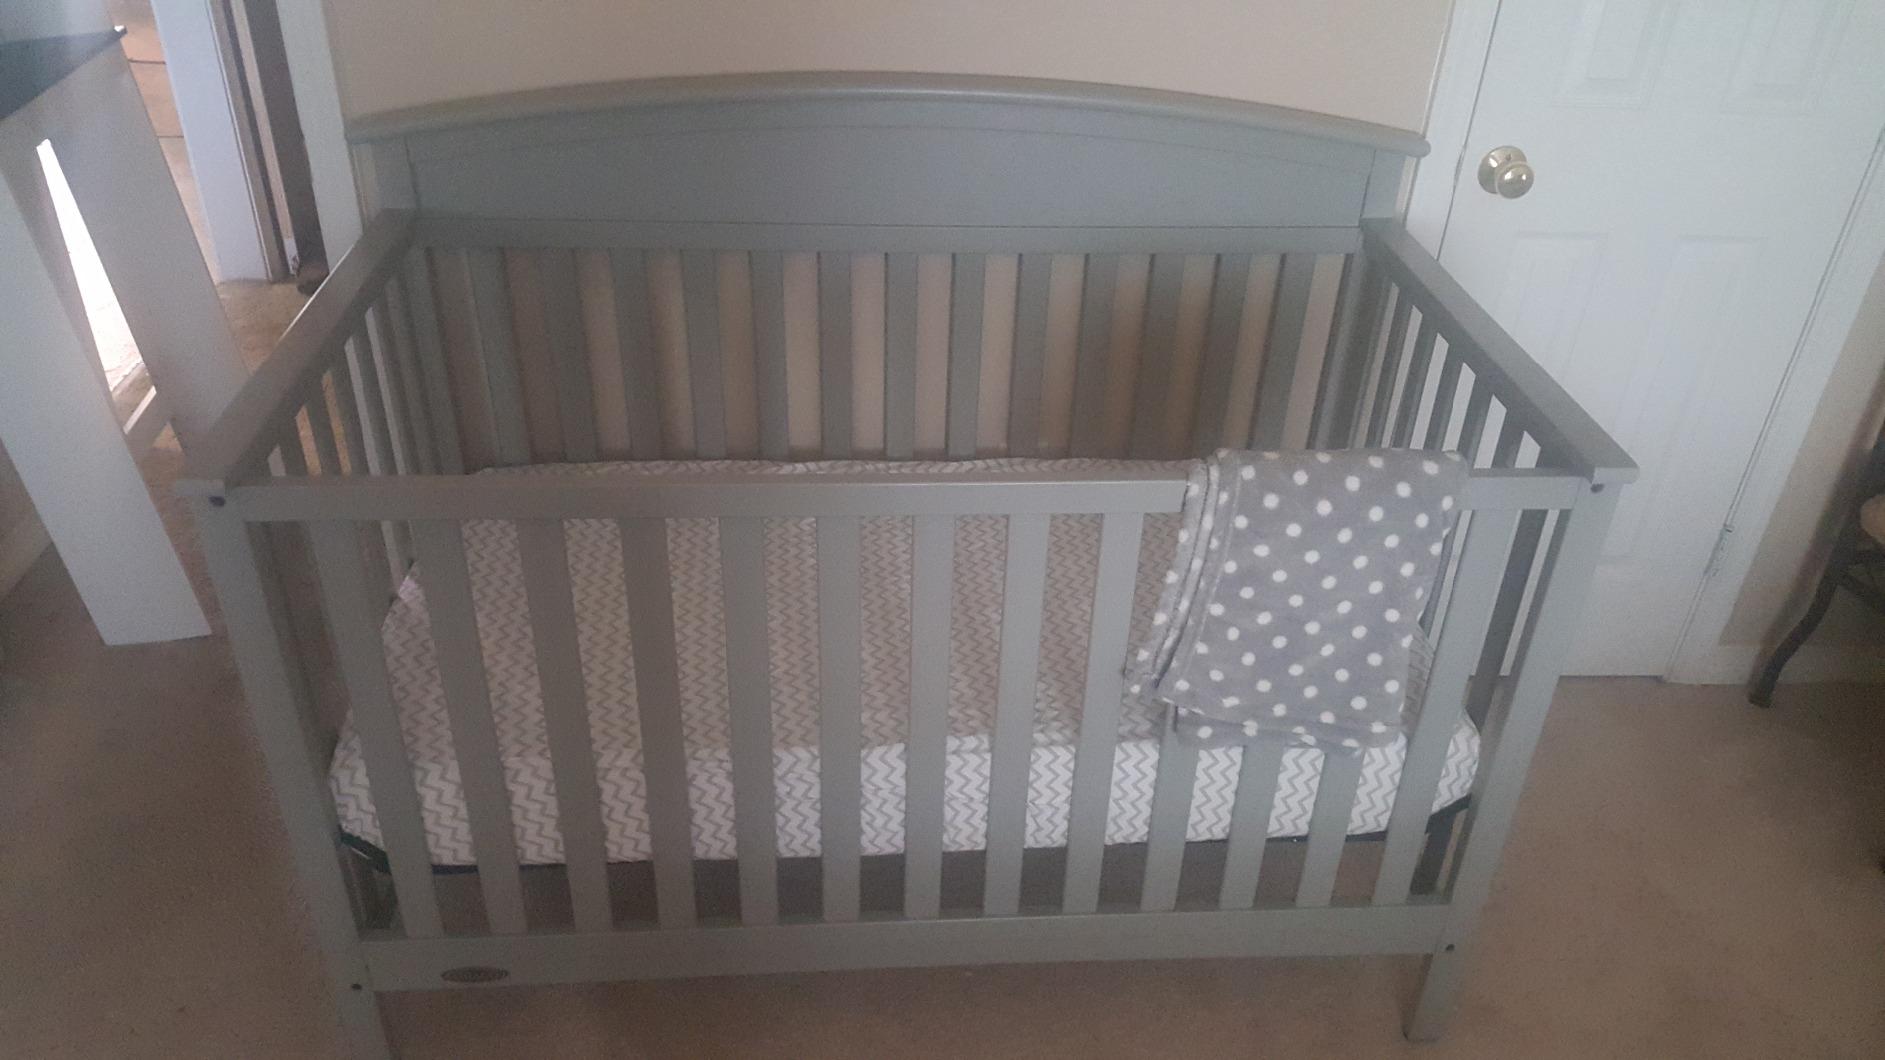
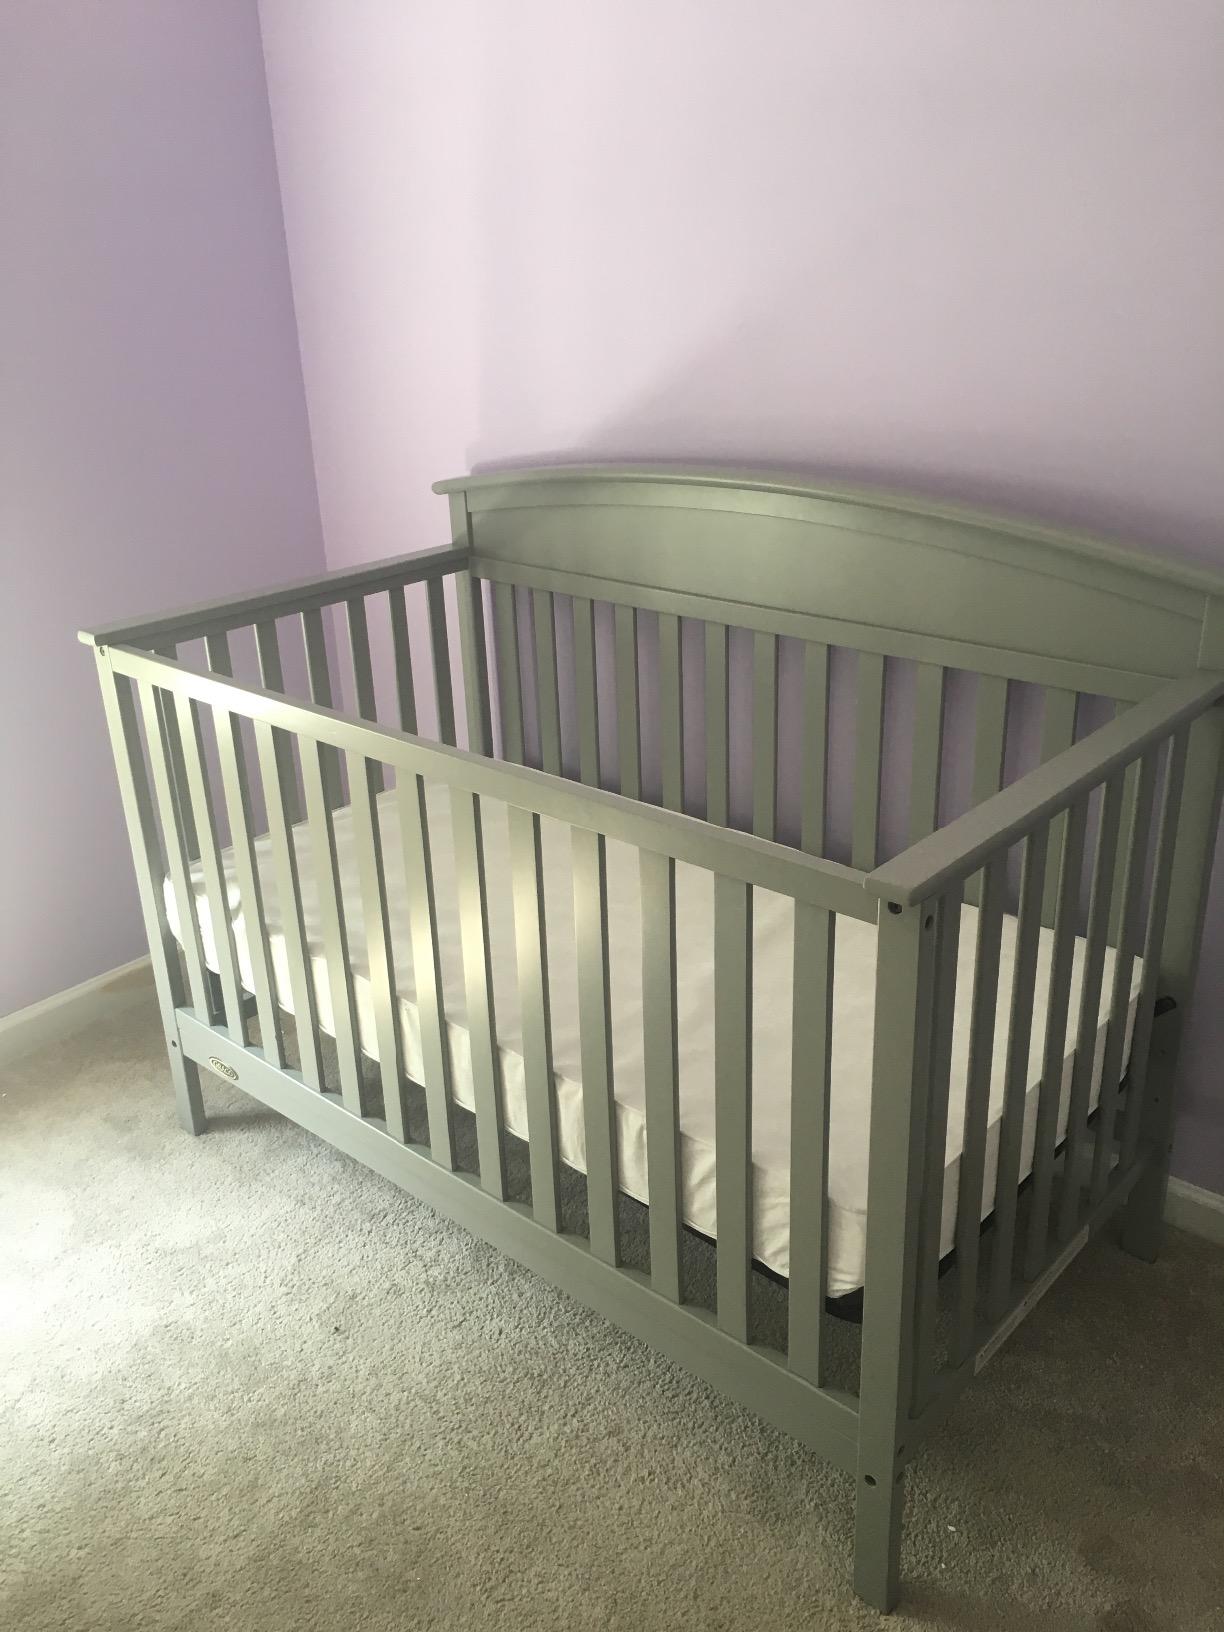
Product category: products_crib
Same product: yes